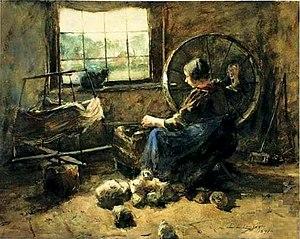
Emma Lampert Cooper fut une peintre de Rochester dans l'état de New York dont a dit qu'elle fut "une peintre à la technique exceptionnelle". Elle étudia à Rochester dans l'état de New York puis dans la ville de New York avec William Merritt Chase comme professeur. Elle étudia aussi à paris à l'Académie Delécluse et aux Pays-Bas avec Hein Kever en tant que mentor. Cooper gagna des trophées lors de plusieurs expositions universelles. Elle fut professeure d'art et fut directrice artistique. Elle rencontra son futur mari, Colin Campbell Cooper, aux Pays-Bas et ils voyagèrent, peignirent et exposèrent ensemble.